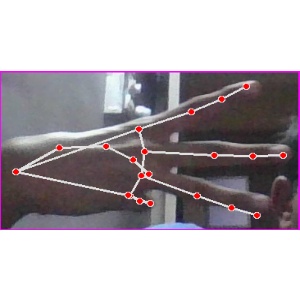
अक्षर: भ